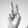
ASL letter: V